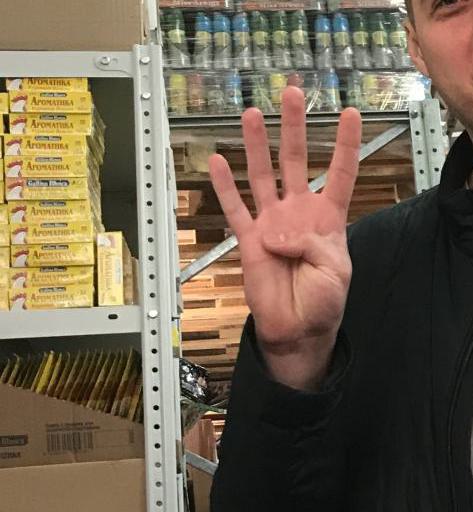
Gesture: four